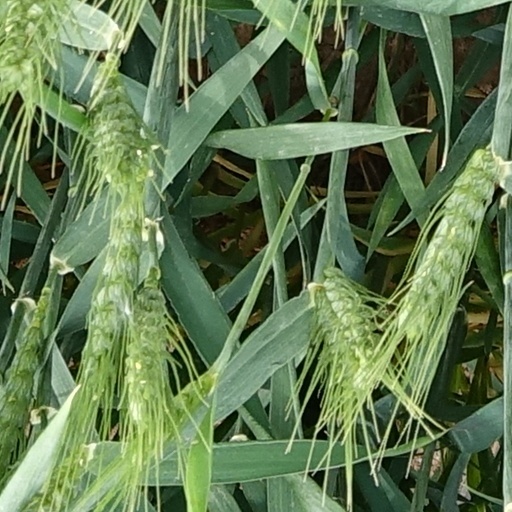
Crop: wheat